Friedrich Wilhelm Heine

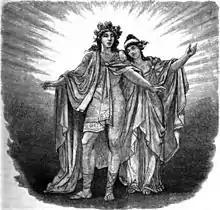
Balder und Nanna by F. W. Heine

Throughout 1908 Heine traveled to Door County, Wisconsin and Muir Woods California, and many watercolor paintings were the result of these trips. Heine was one of the founding members of the Society of Milwaukee Artists, now known as Wisconsin Painters and Sculptors. His early works demonstrated a well-defined brush stroke and a meticulous concern for detail. His later works involved a broader and less defined form and tonalist qualities.